Romney Marsh

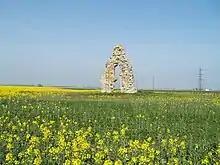
The ruins of Midley Church

National Cycle Route 2 passes through the area; the section between Rye and Lydd is mostly off-road. From Lydd to Hythe, it uses quiet lanes; from Hythe it is possible to cycle along the sea wall to Folkestone, and ultimately (off-road) to reach Dover.